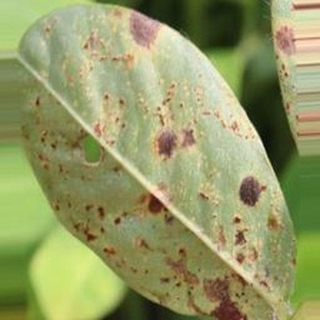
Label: groundnut_rust